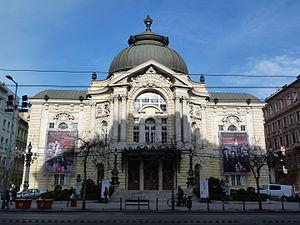
Újlipótváros est un quartier de Budapest, situé dans le 13ᵉ arrondissement. Avant 1950, il faisait partie du 5ᵉ arrondissement et constituait la partie nord de Lipótváros.